Robbie Fowler

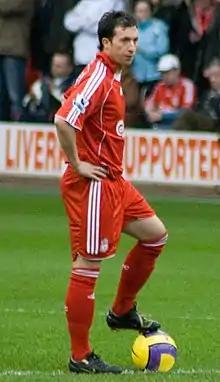
Fowler playing for Liverpool in 2007

On 27 January 2006, Fowler rejoined Liverpool from Manchester City on a free transfer, signing a contract until the end of the season. Fowler had remained a Liverpool fan after he left the club; he was in the Istanbul crowd when Liverpool won the Champions League in 2005.